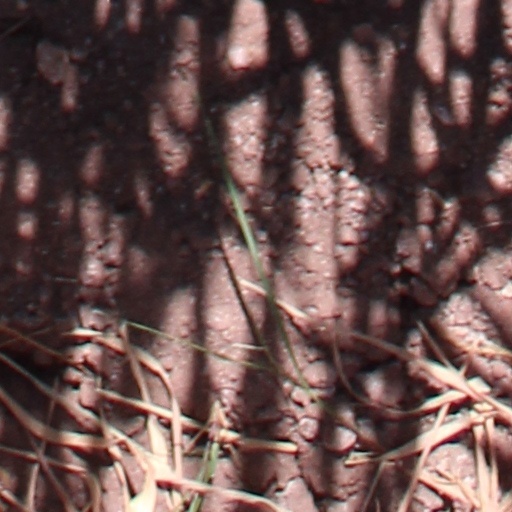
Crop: wheat